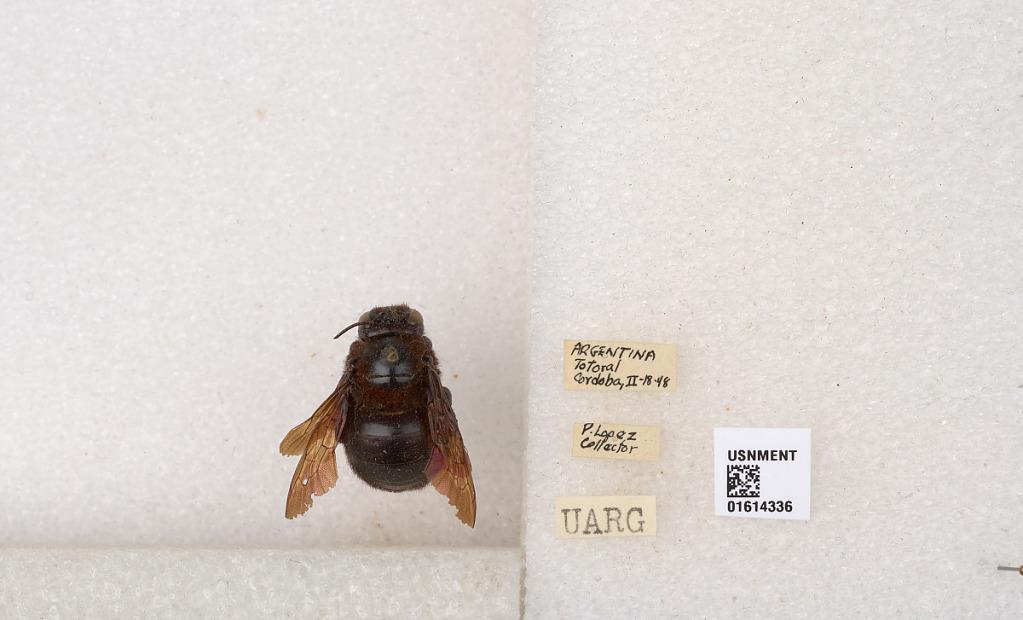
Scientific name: Xylocopa (Neoxylocopa) mendozana Enderlein
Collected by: E. Lobato
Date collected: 1948-2-18
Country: Argentina
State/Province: Cordoba
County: Totoral
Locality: Totoral